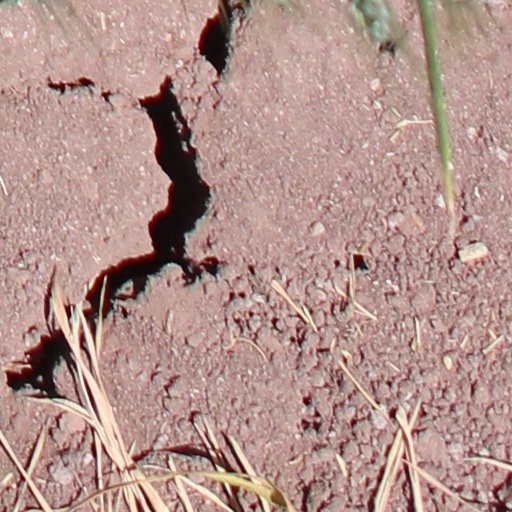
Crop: wheat